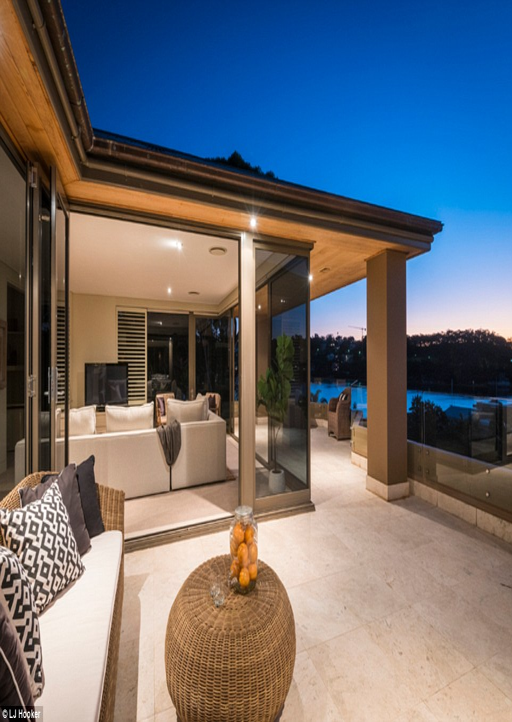
the home was sold through olympic athlete and person